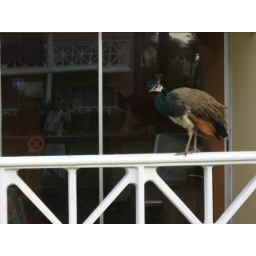
Crew member in the glass door !